1st Field Artillery Regiment (Belgium)

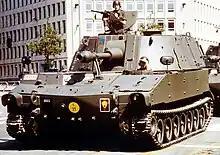
Self-propelled gun M108 of the 1st Field Artillery Regiment participating in the parade of July 21, 1989 in Brussels.

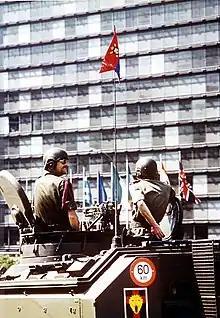
Commander and gunner of an M109A2 self-propelled gun of the 1st Field Artillery Regiment waiting before the parade of July 21, 1989 in Brussels.

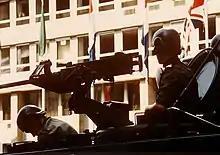
Roof machine gun Browning .50 of the self-propelled gun M109A2.

The 1st Field Artillery Regiment or 1A was an artillery battalion in the Land Component of the Belgian Armed Forces. The regiment was the field artillery battalion of the 7th Brigade until 2010.